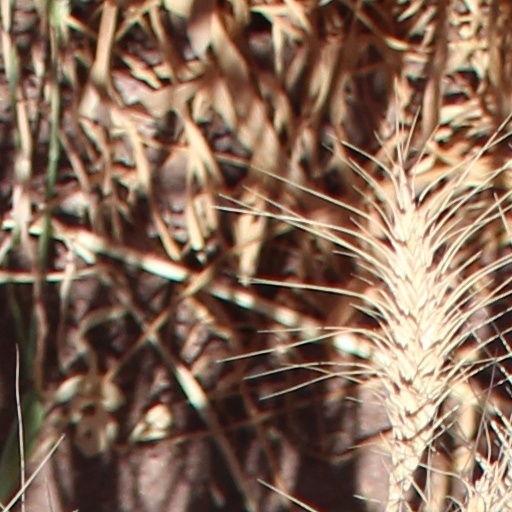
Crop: wheat